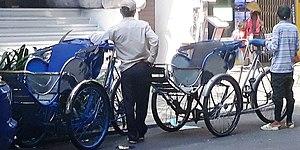
Xich lô 1976